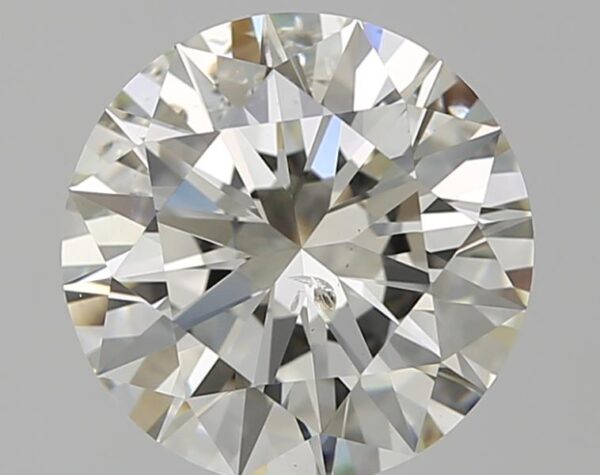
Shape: round
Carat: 2.5
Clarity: SI2
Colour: K
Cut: EX
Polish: EX
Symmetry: EX
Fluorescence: F
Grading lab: GIA
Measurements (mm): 8.76 x 8.8 x 5.35